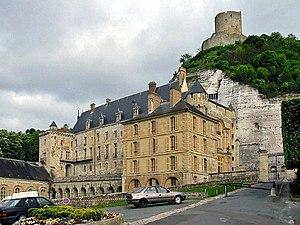
Château de La Roche-Guyon (Val-d'Oise)
Louis-François-Auguste de Rohan-Chabot, comte de Chabot, prince de Léon, 8ᵉ duc de Rohan et comte de Porhoët est un aristocrate et ecclésiastique français. Une fois veuf, il devient prêtre puis archevêque d'Auch, puis archevêque de Besançon et cardinal.
Cette liste recense les monuments historiques du département du Val-d'Oise, en France.